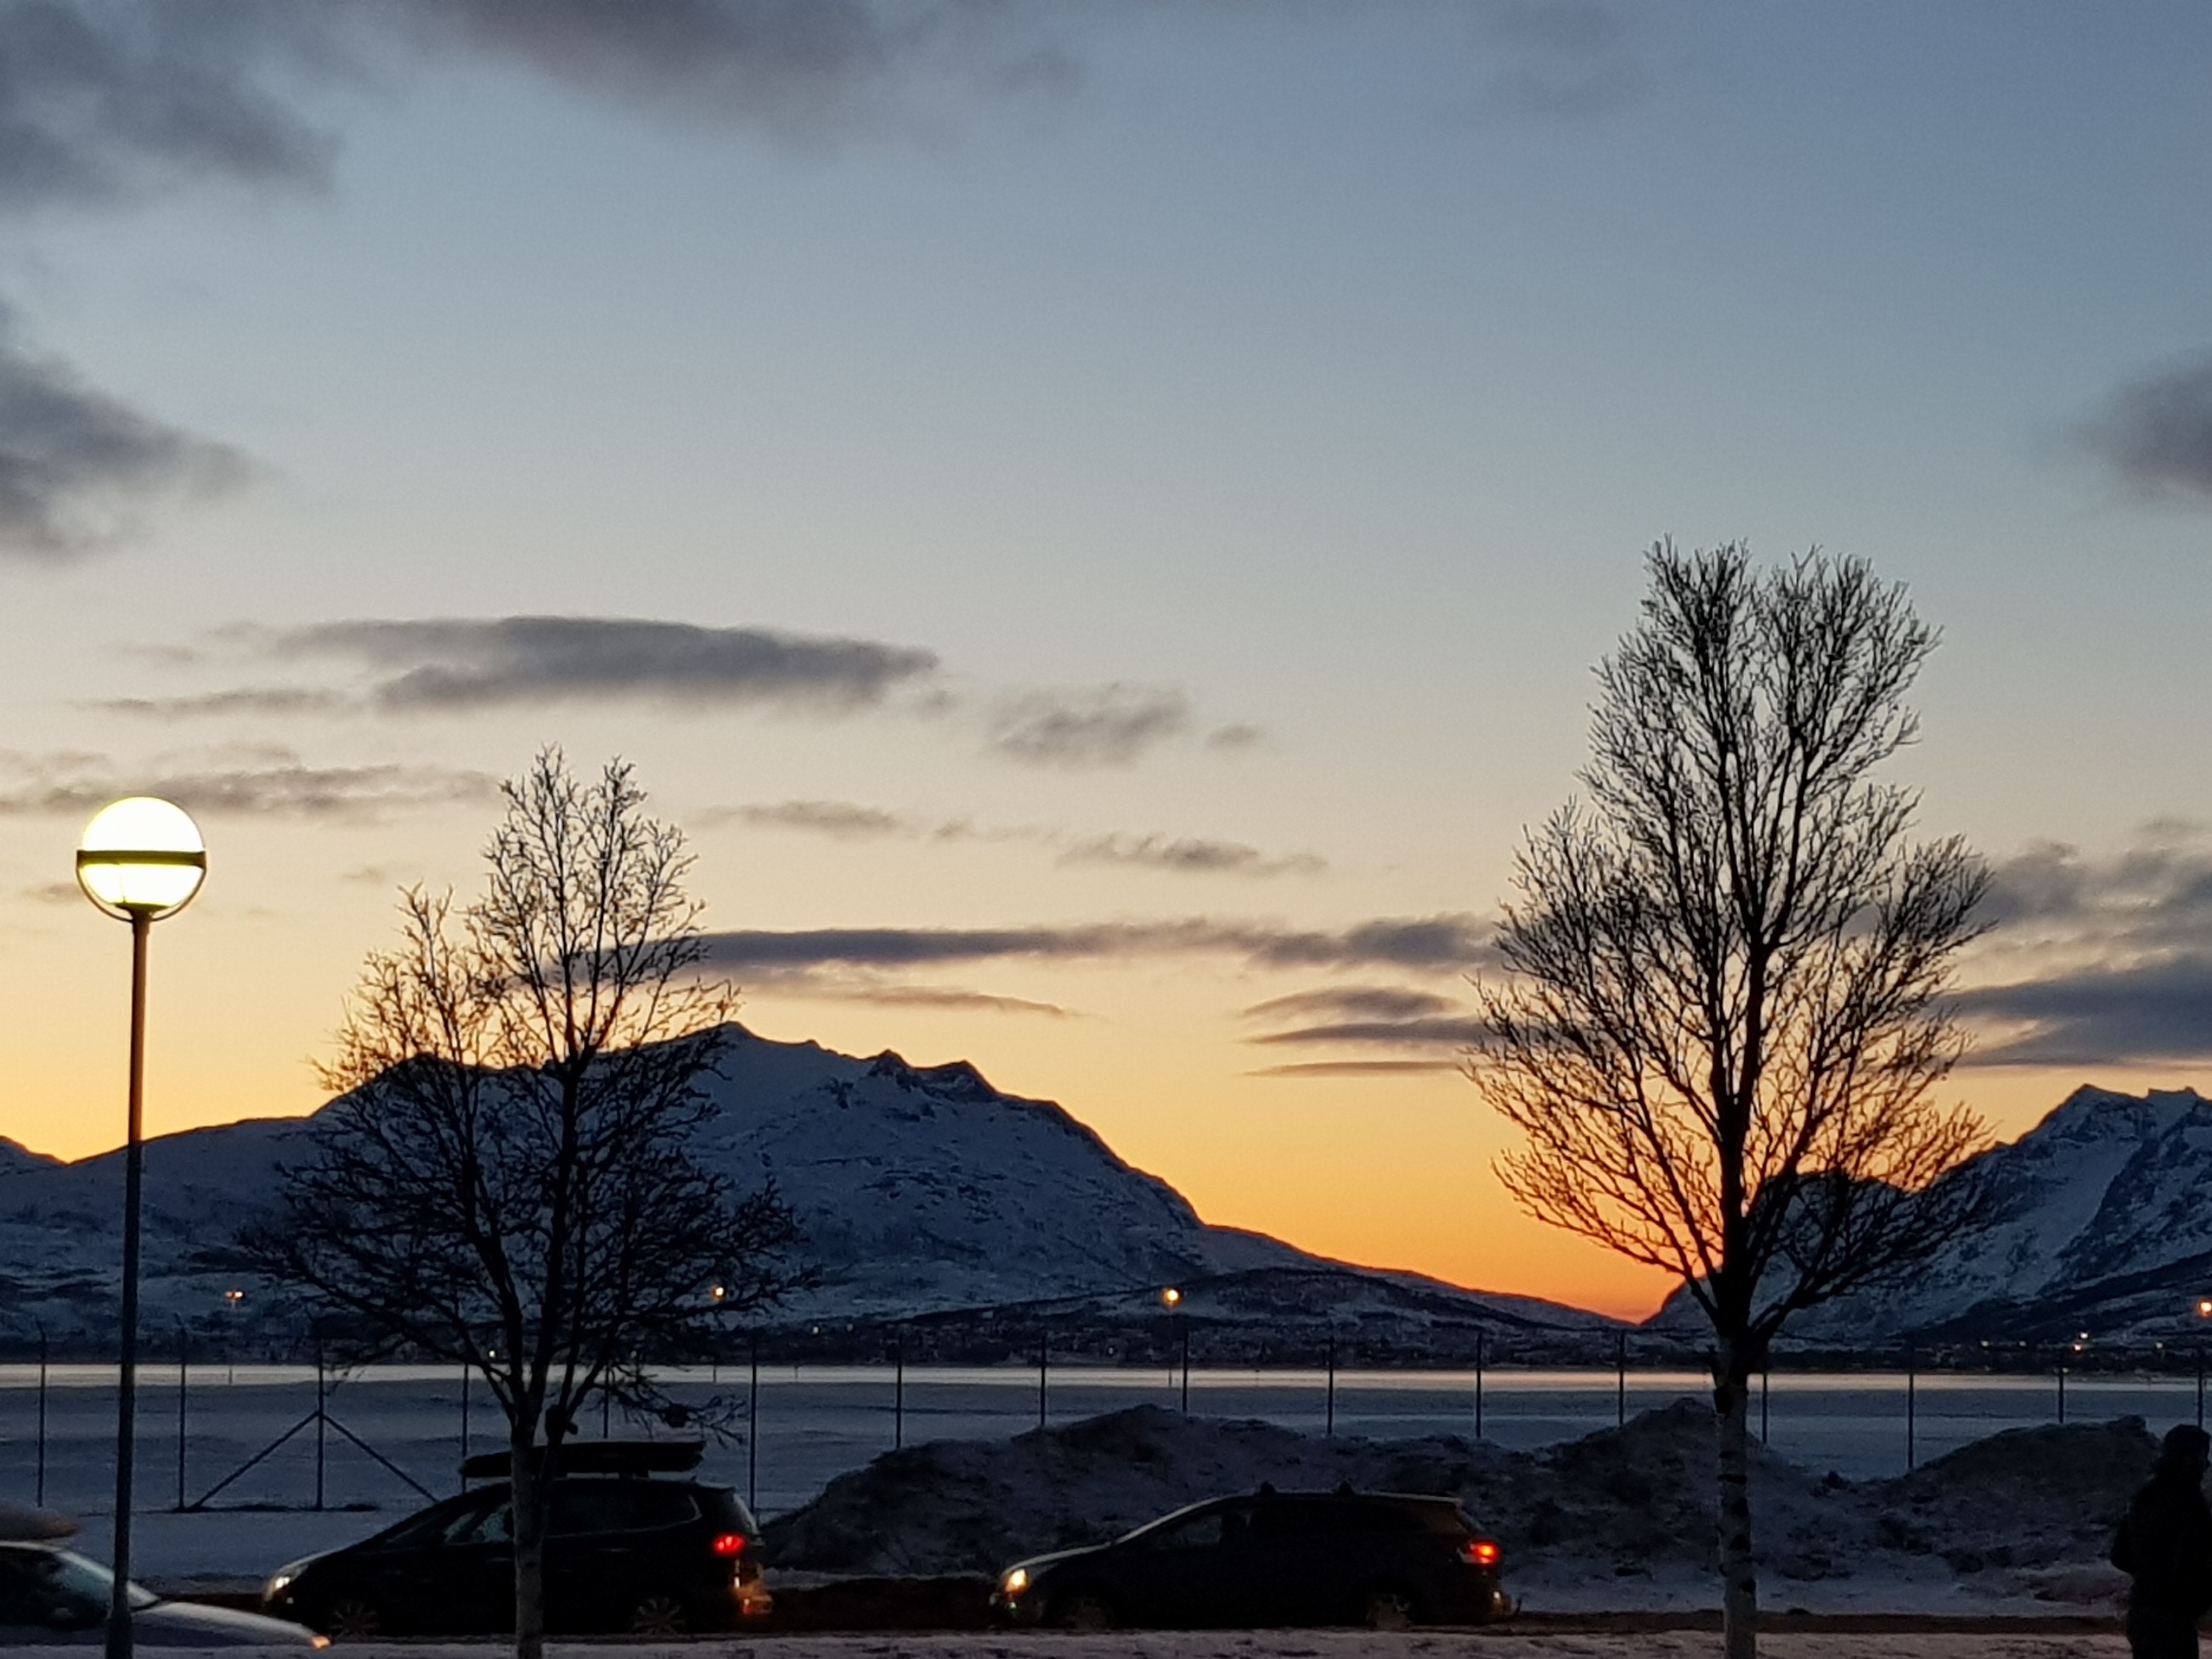
sky, cloud, sunset, afterglow, morning, evening, tree, horizon, natural landscape, mountain, sunrise, winter, dusk, atmosphere, sunlight, snow, red sky at morning, night, branch, meteorological phenomenon, rural area, hill, road, sun, dawn, ocean, Tints and shades, house, cumulus, city